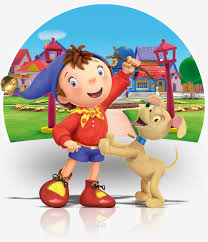
Portrait style: Cartoon Portrait